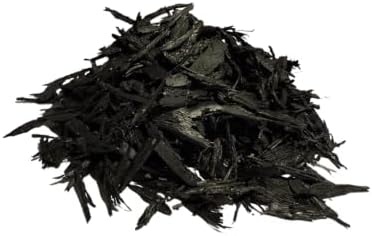
100% Wire-Free Shredded Rubber Mulch – Black – 20 lb (0.6 cu ft) – Long-Lasting, Low Maintenance, Safe for Kids & Pets – Ideal for Landscaping & Playgrounds
Brand: Plant Paradise
About this item Safe & 100% Wire-Free Made from recycled tire sidewalls, completely wire-free for superior safety in playgrounds and gardens. Bright, Long-Lasting Red Color Vibrant red color infused with UV protection—stays bright for years without fading. Built for Harsh Weather Resists wind, rain, and sun. Doesn’t decompose, rot, or attract pests like wood mulch. Low Maintenance & Eco-Friendly Reduces weed growth, helps soil retain moisture, and requires no seasonal replacement. Versatile Ground Cover Perfect for landscaping, playgrounds, dog runs, flower beds, and walkways.
Category: Home & Garden > Lawn & Garden > Gardening > Mulch > Inorganic Mulch